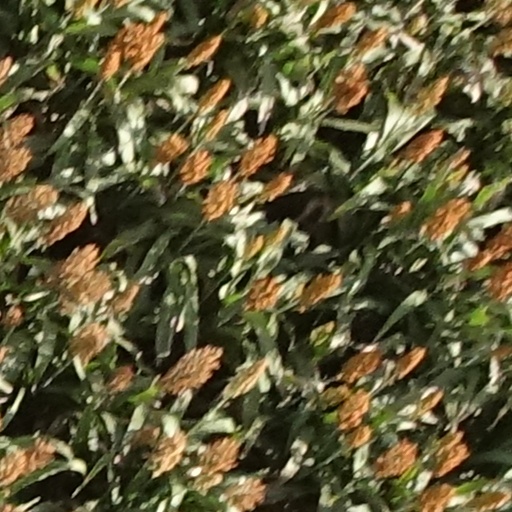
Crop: sorghum